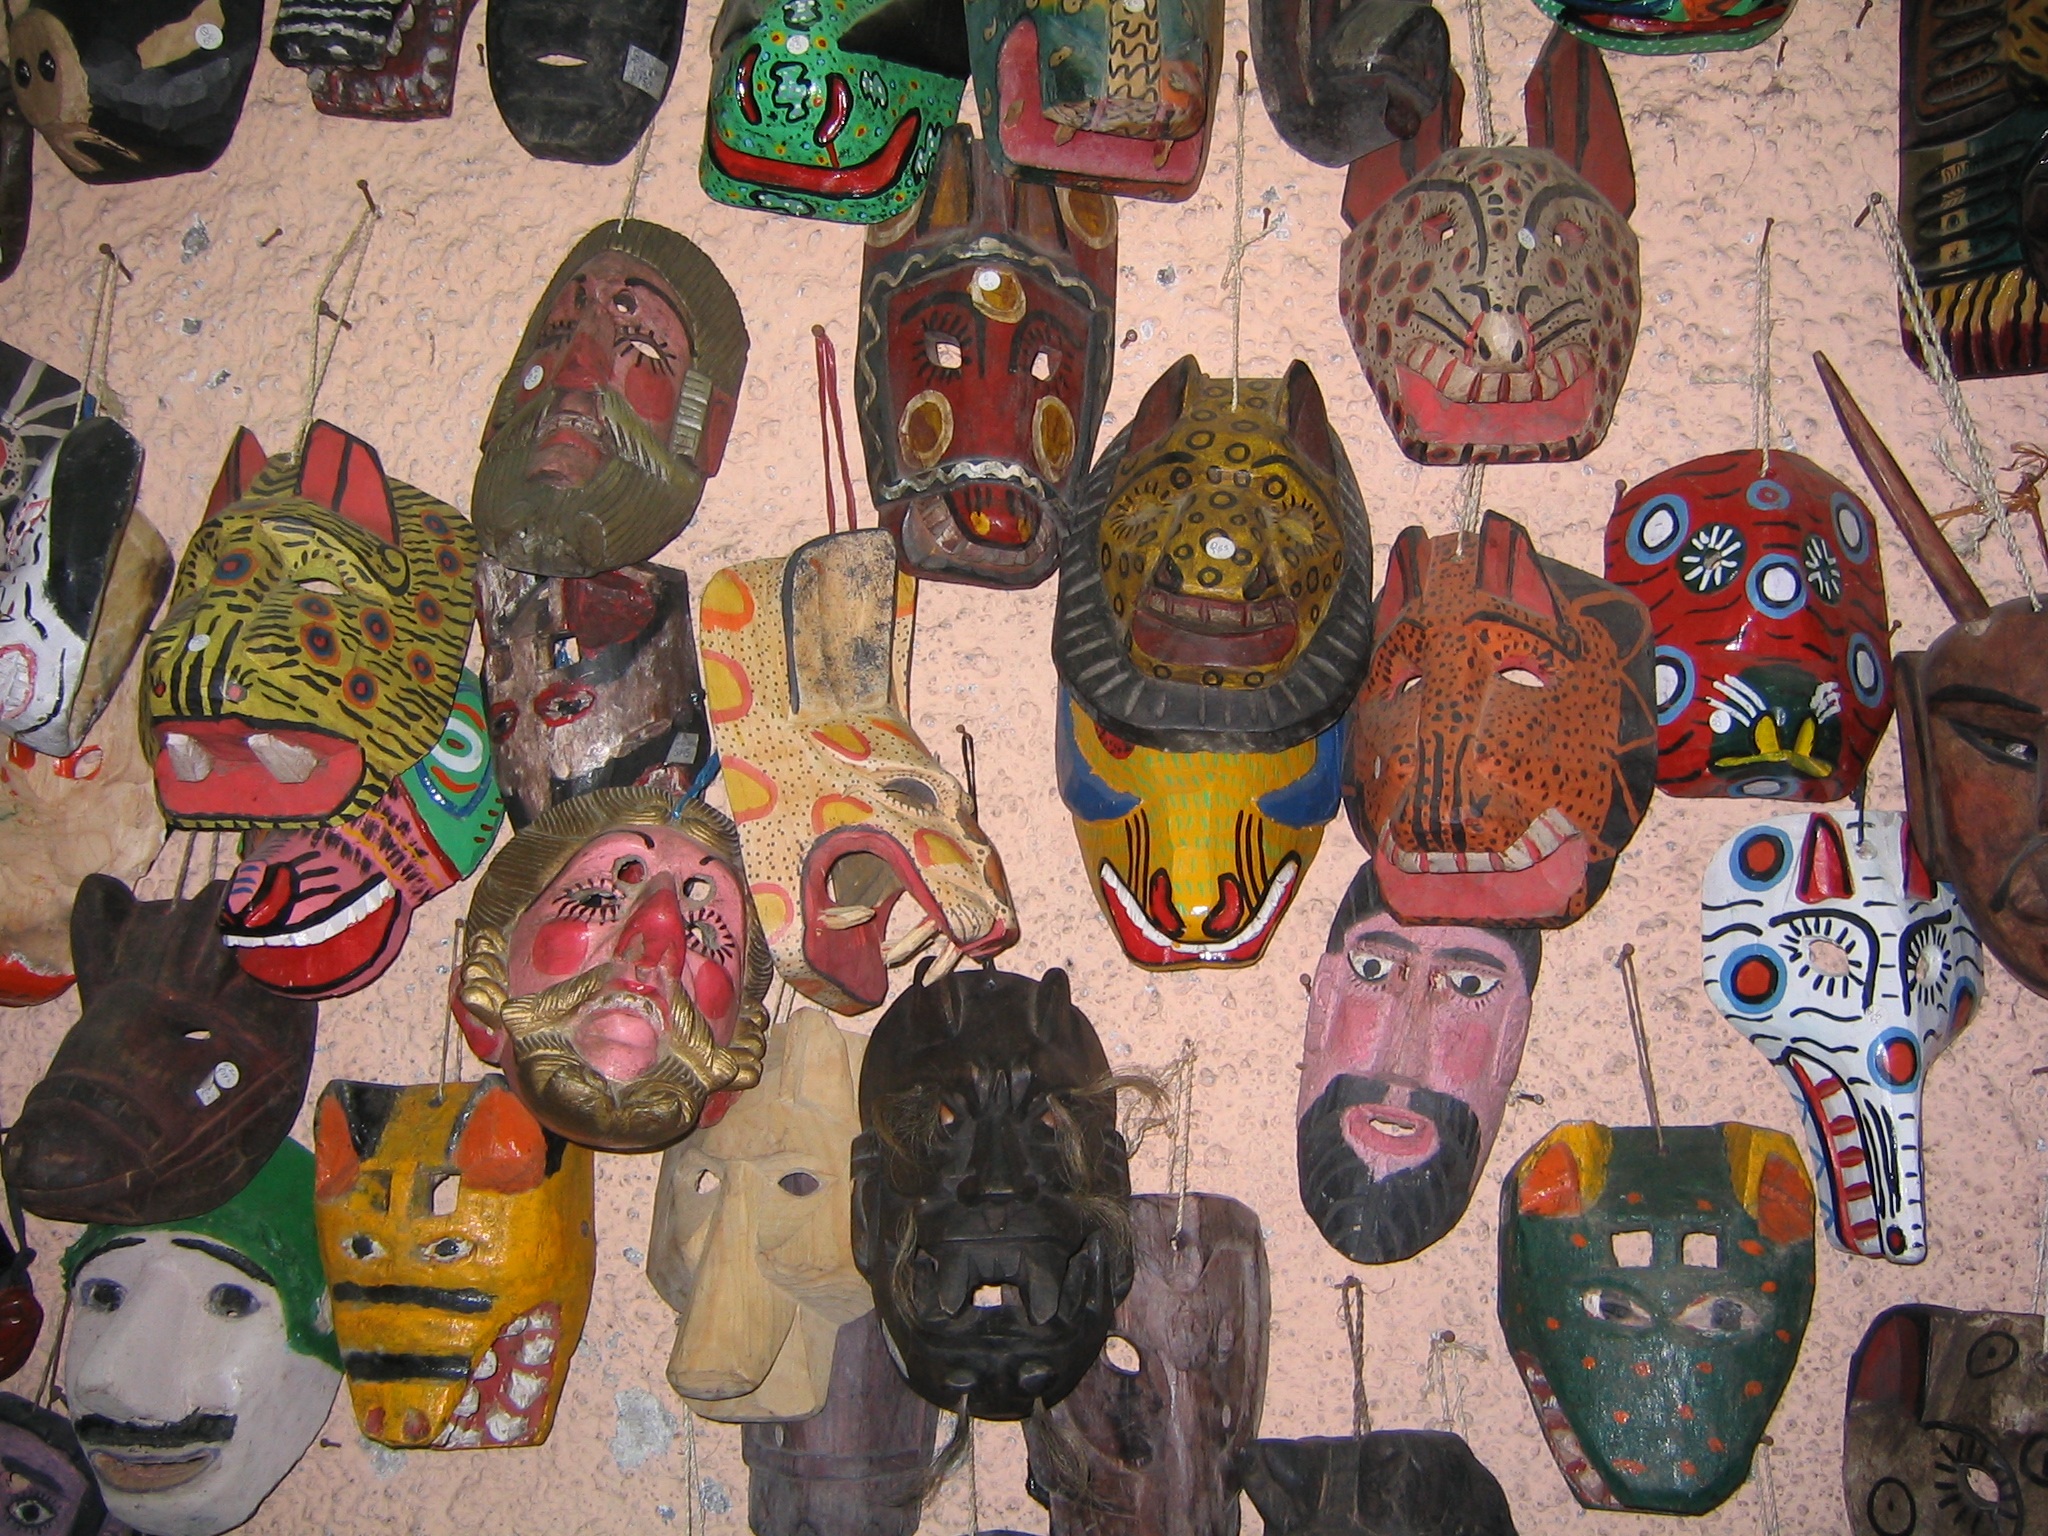
wood, travel, market, painting, ethnic, art, collage, culture, masks, comics, artisan, antigua, guatemala